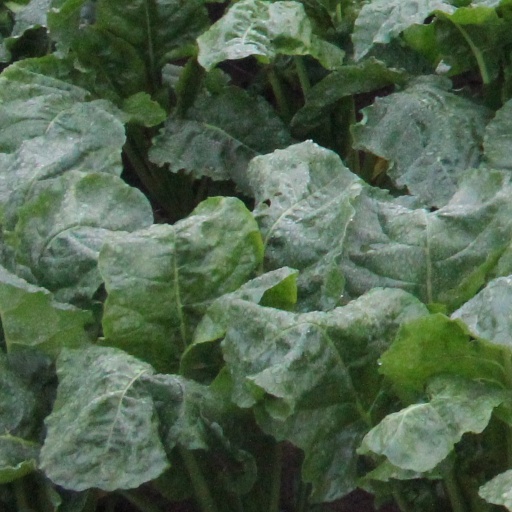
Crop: sugar beet